St. Johann Baptist, Essen

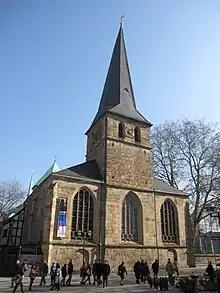
St. Johann Baptist in Essen

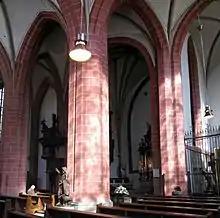
Interior

The Catholic parish church of St. Johann Baptist is a Gothic hall church in Essen, dedicated to John the Baptist, which stands on Kettwiger Straße, the main street of Essen, in front of Essen Minster, to which it is connected. On account of its position and the fact that its spire towers over the Minster, visitors often mistake it for part of the Minster.